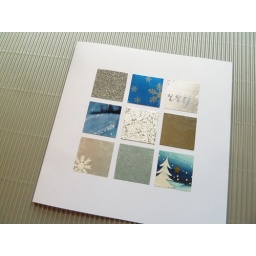
Another card made with inchies. I used silver and blue gift wrap and fancy papers. Available in my shop.